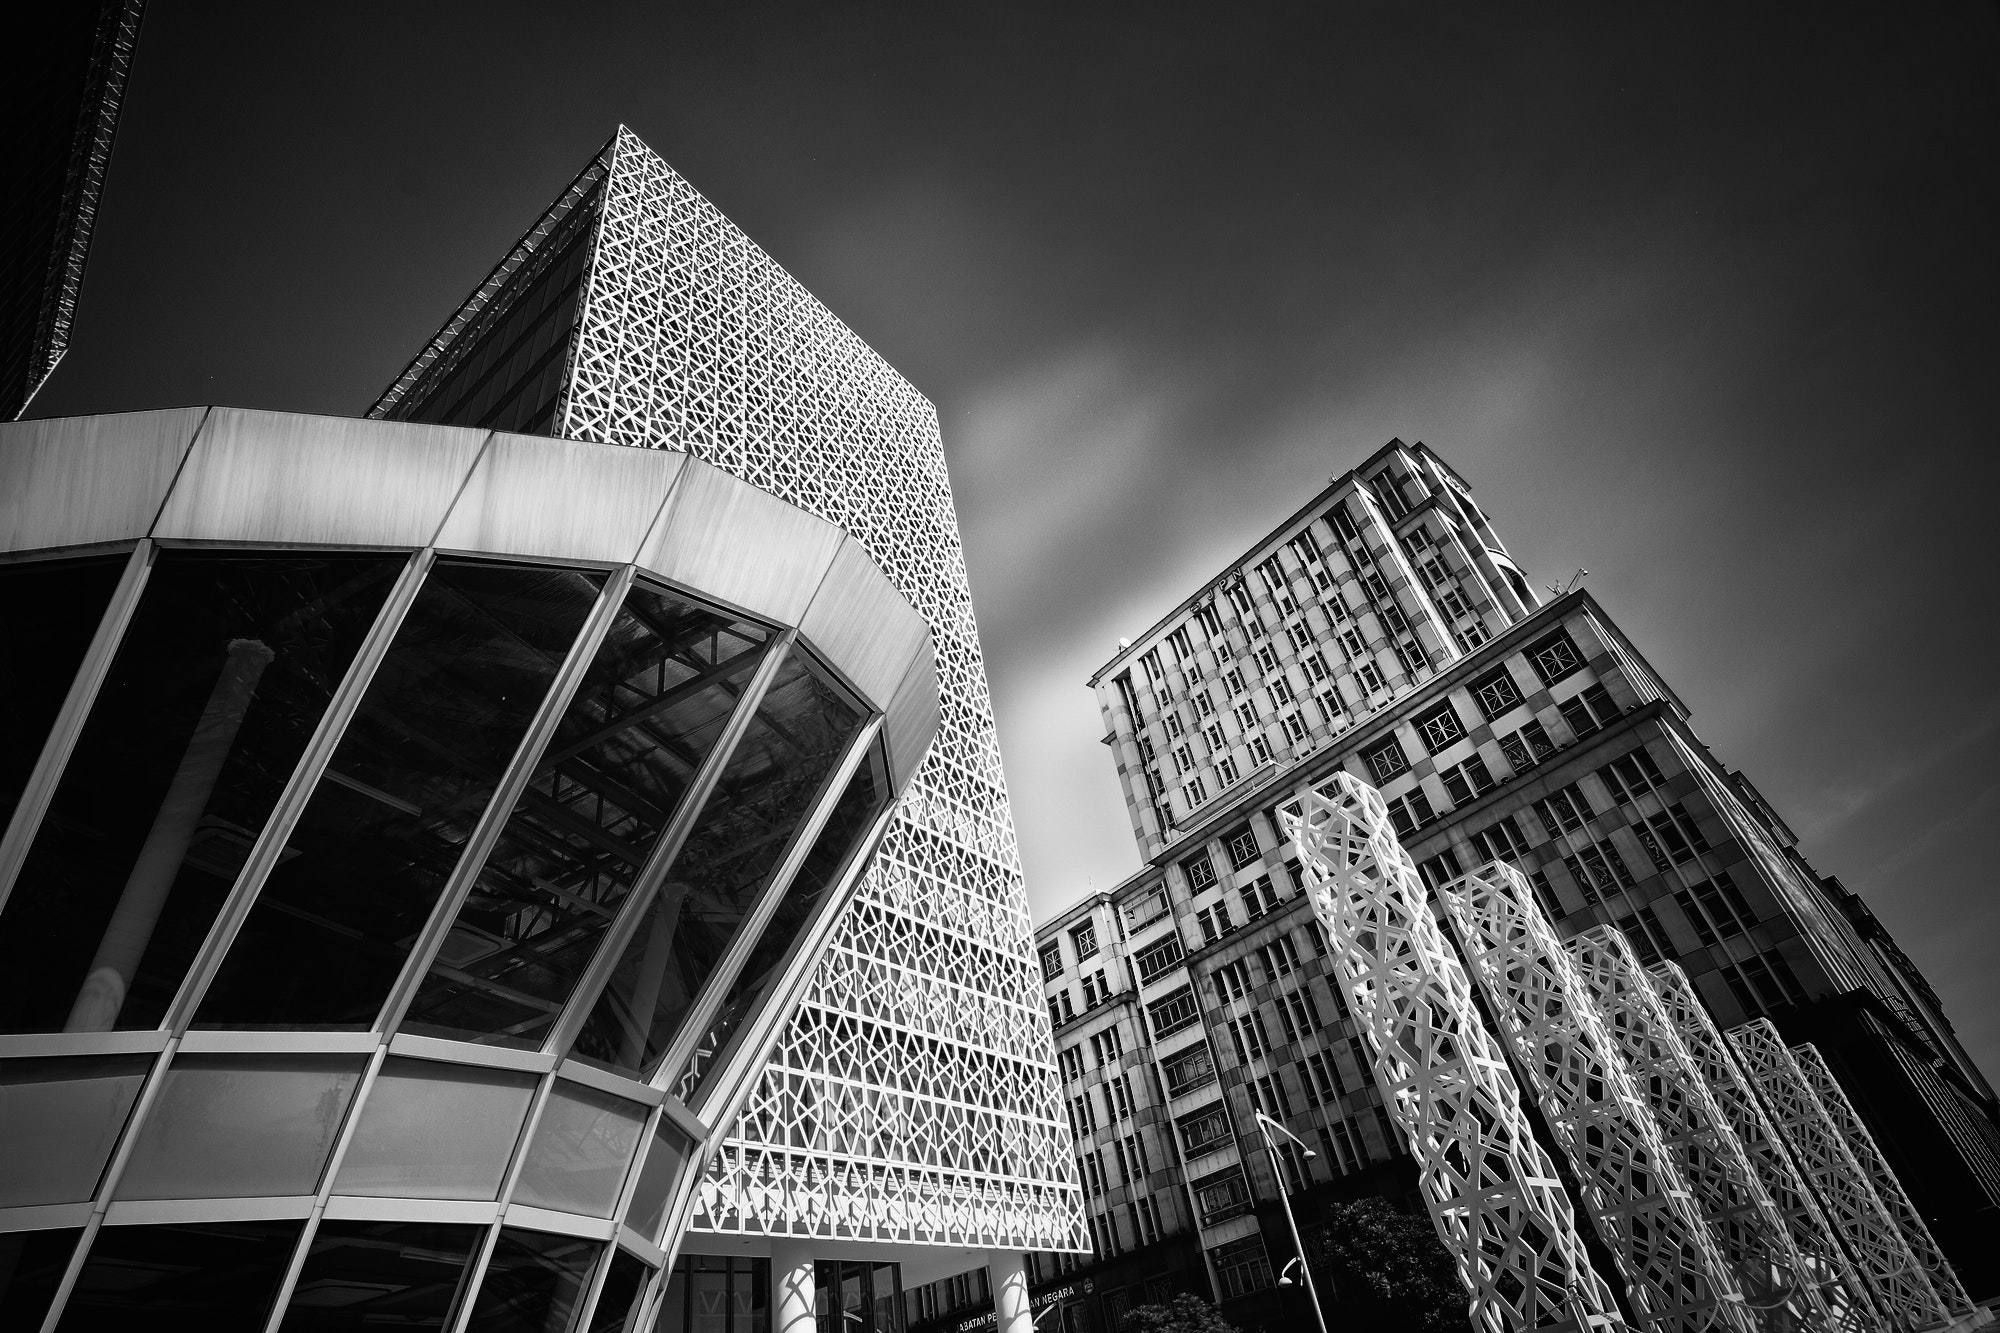
white, skyscraper, metropolitan area, black, architecture, black and white, urban area, tower block, monochrome, monochrome photography, metropolis, daytime, landmark, building, city, tower, human settlement, sky, commercial building, line, corporate headquarters, condominium, design, mixed use, photography, stock photography, facade, symmetry, cityscape, downtown, headquarters, pattern, Colorfulness, style, metal